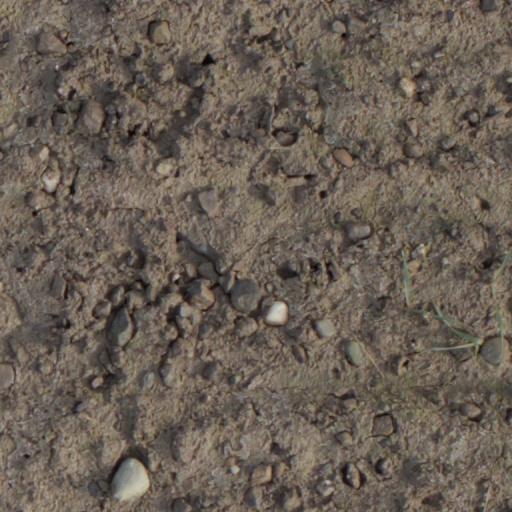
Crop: wheat